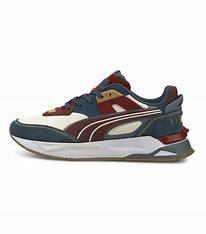
Brand: Puma
Model: Mirage Sport